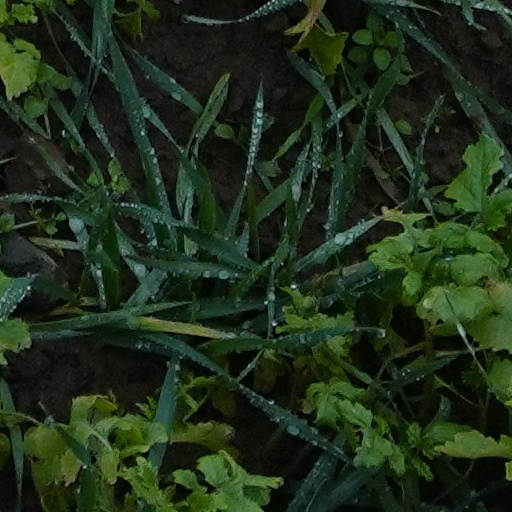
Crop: wheat